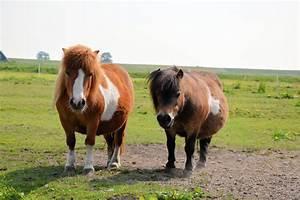
horse